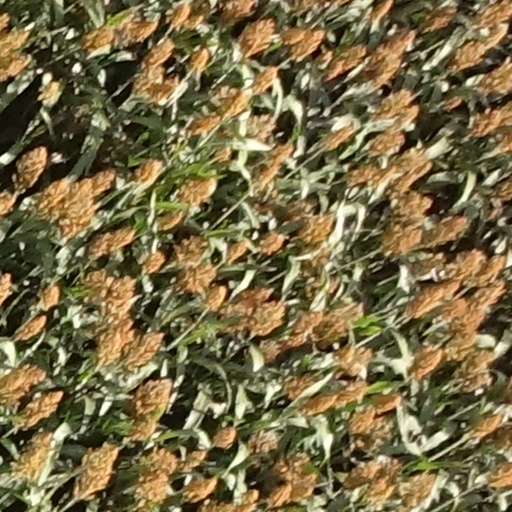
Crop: sorghum